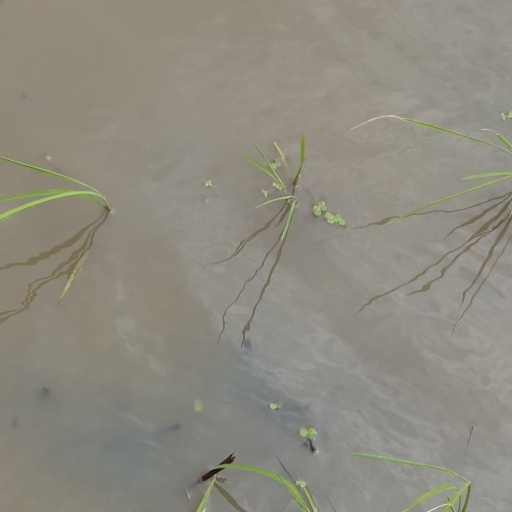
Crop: rice